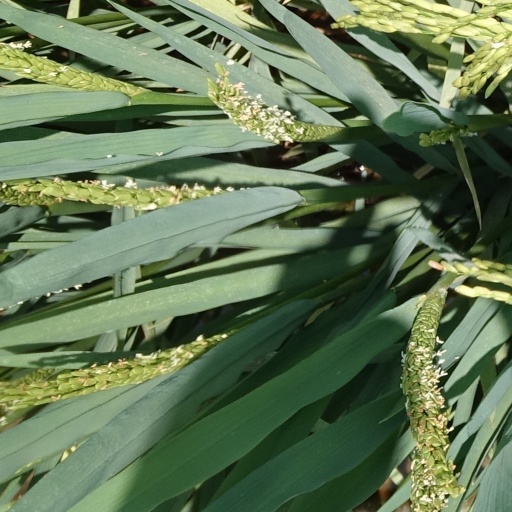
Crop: rice